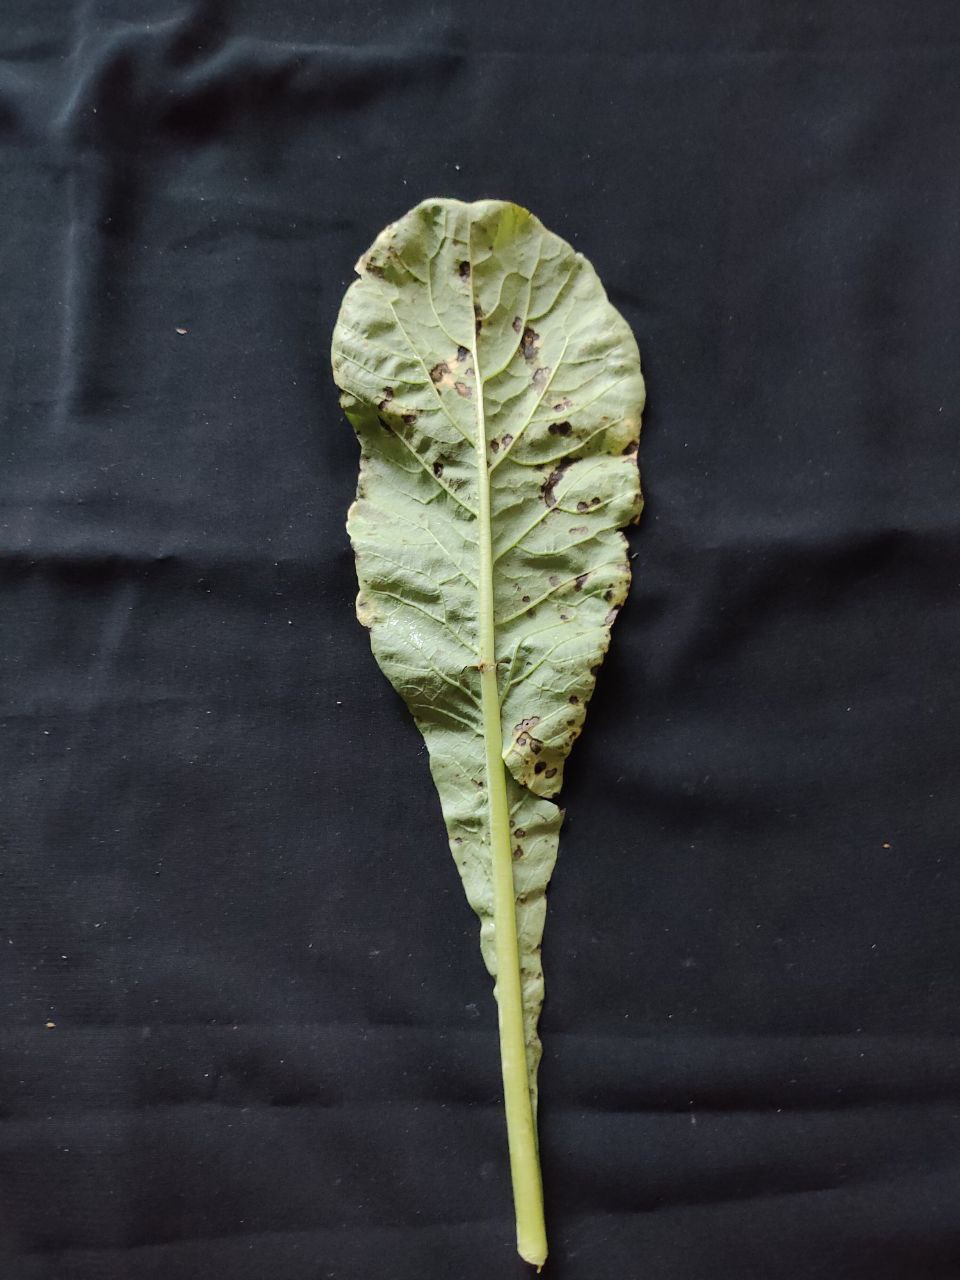
Label: Black leaf spot